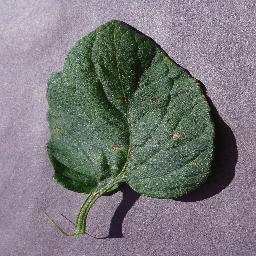
Label: Tomato___Target_Spot